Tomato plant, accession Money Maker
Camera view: tilt-top (135 deg); turntable rotation: 120 degrees
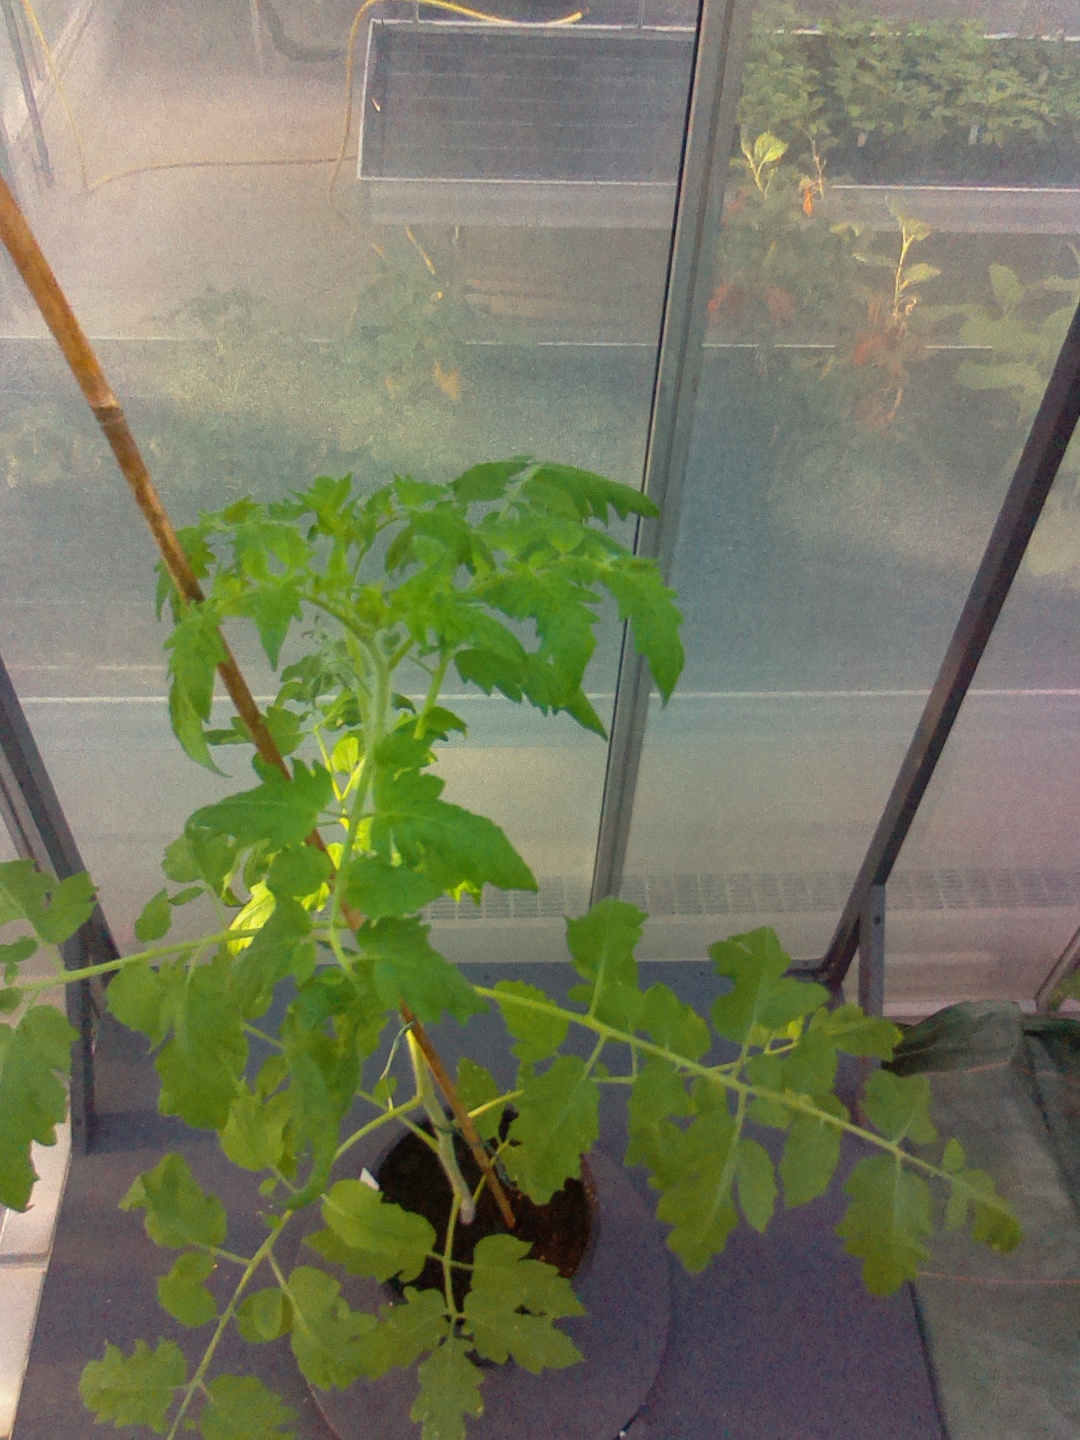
BBCH growth stage 22: 20%-30% Side shoots formed